Vouvray (wine)

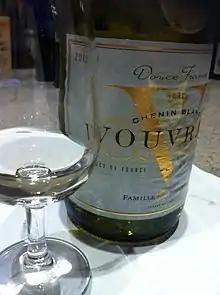
This is a Vouvray whose label states the grape (Chenin blanc), but does not indicate the exact sweetness level. Nonetheless, the phrase ""Douce France"" (sweet France) may give a clue about the wine style.

As Vouvray can be made in a wide range of sweetness styles, the wine labels may indicate the sweetness level by the terms "Sec", "Demi-Sec", "Moelleux" and "Doux". While these terms are not strictly defined, they tend to roughly fall into the guidelines below. Note that the residual sugar level may not equate to the level of sweetness that a taster will perceive in the wine due to balance of acidity in the wine. In some cases a producer's "Demi-Sec" wine may taste drier than their "Sec". Sparkling Vouvray may also have the sweetness level indicated on the label.